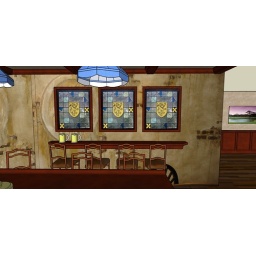
A conceptual view of the stained glass window area in the design phase...